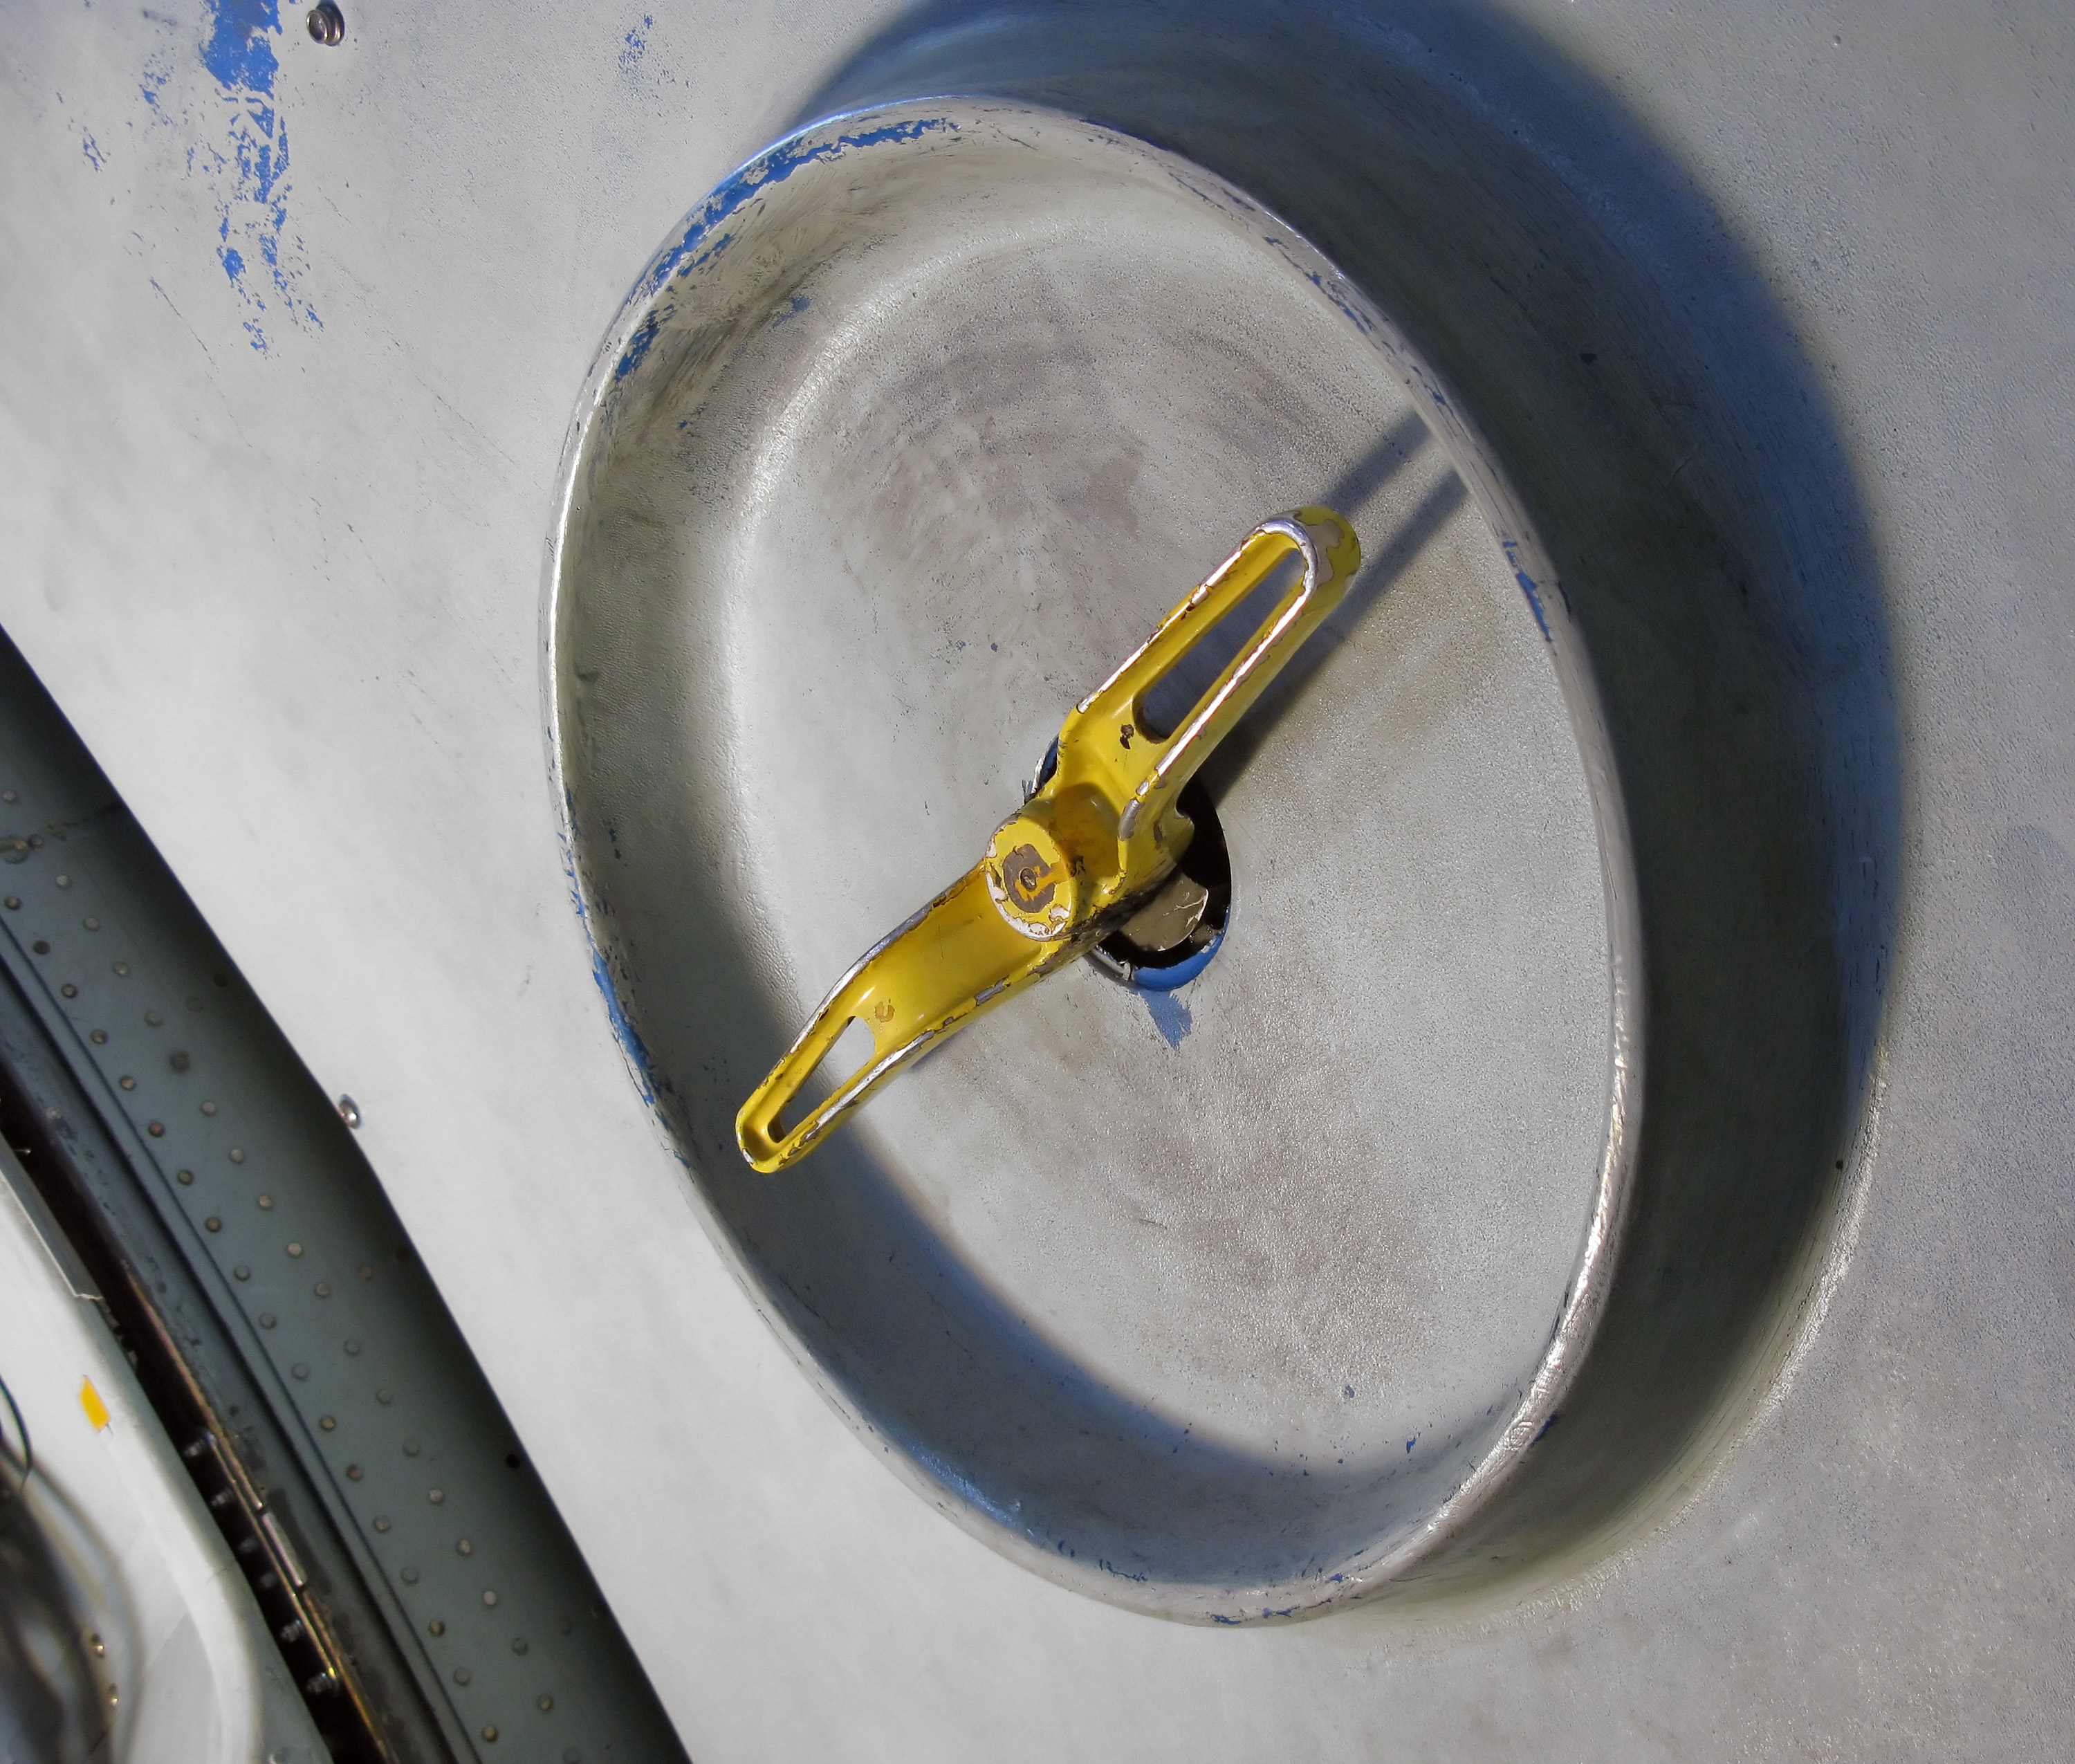
wheel, vehicle, spoke, tire